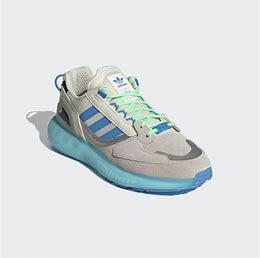
Brand: Adidas
Model: ZX 5K Boost